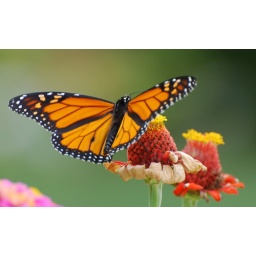
A Monarch butterfly captured at my office in Jefferson City, MO